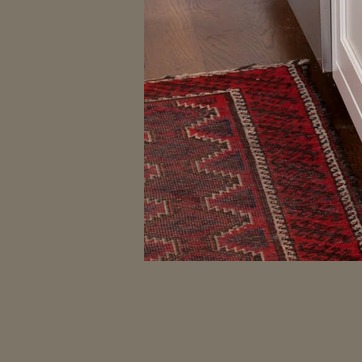
Material: carpet